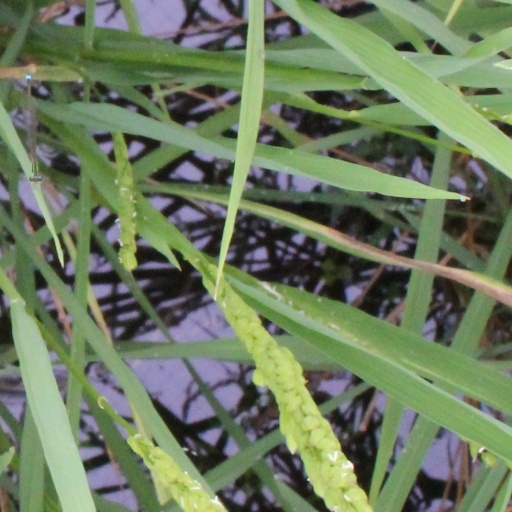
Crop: rice